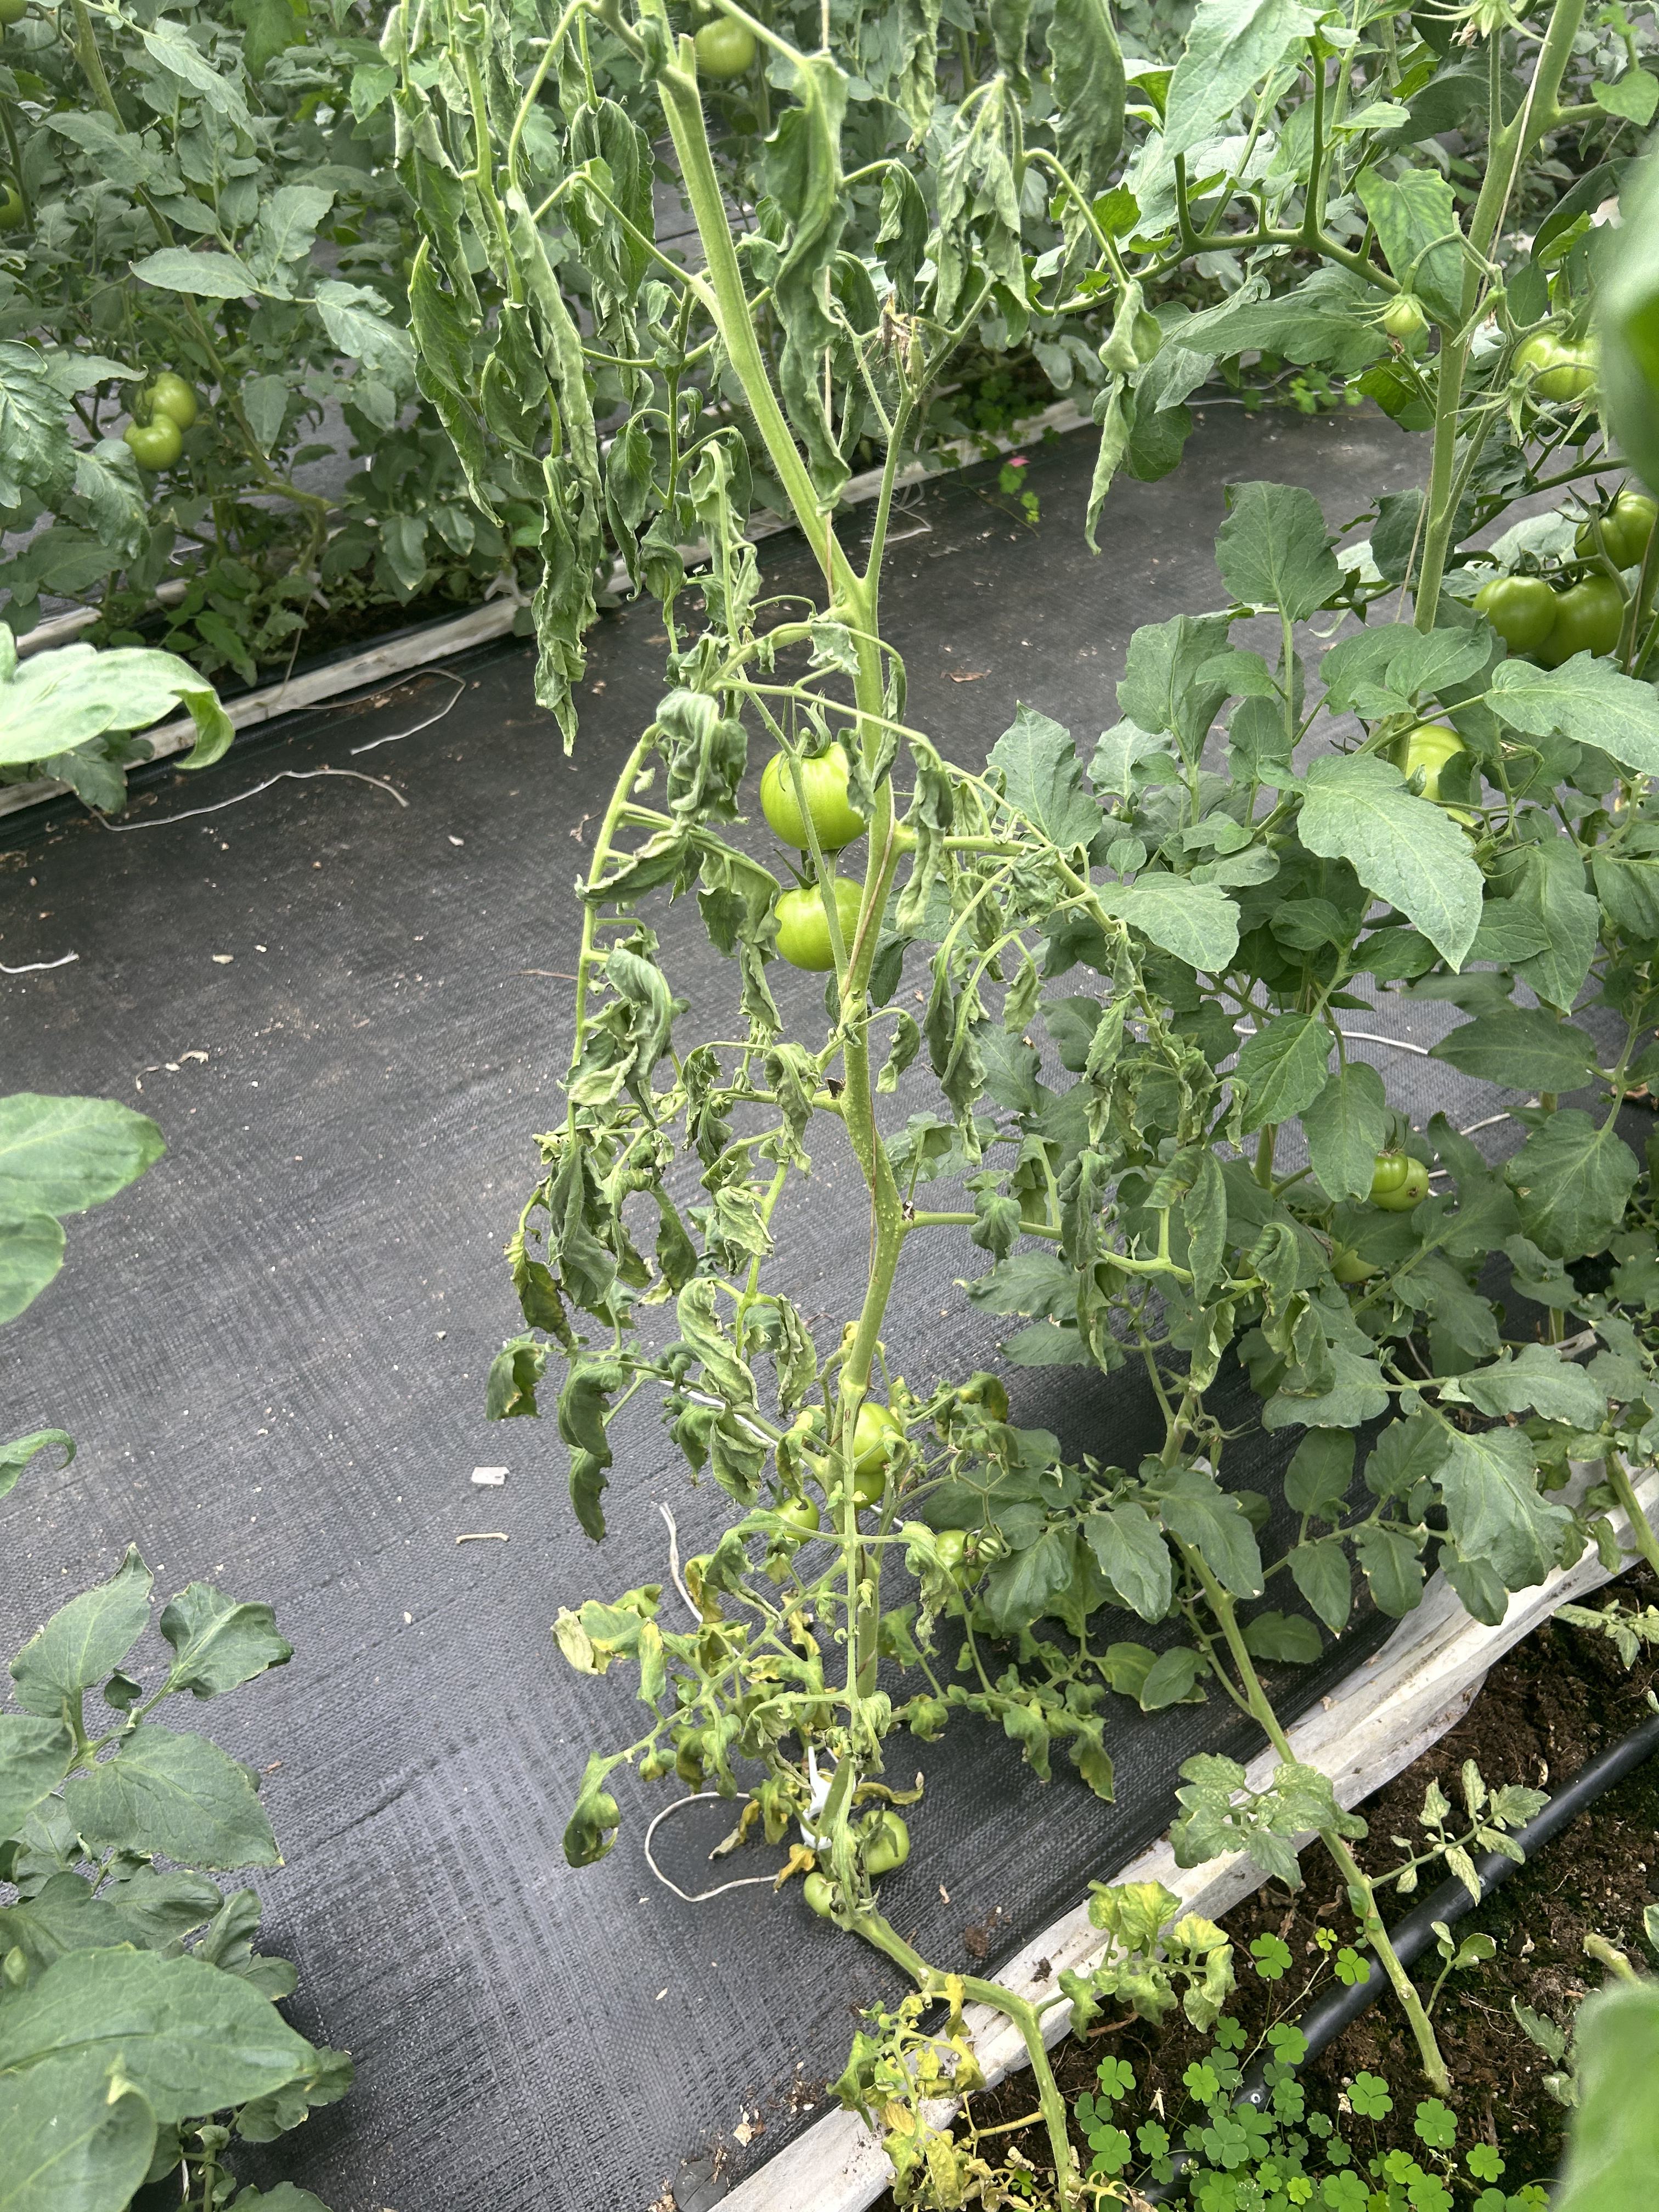
Disease: Wilt